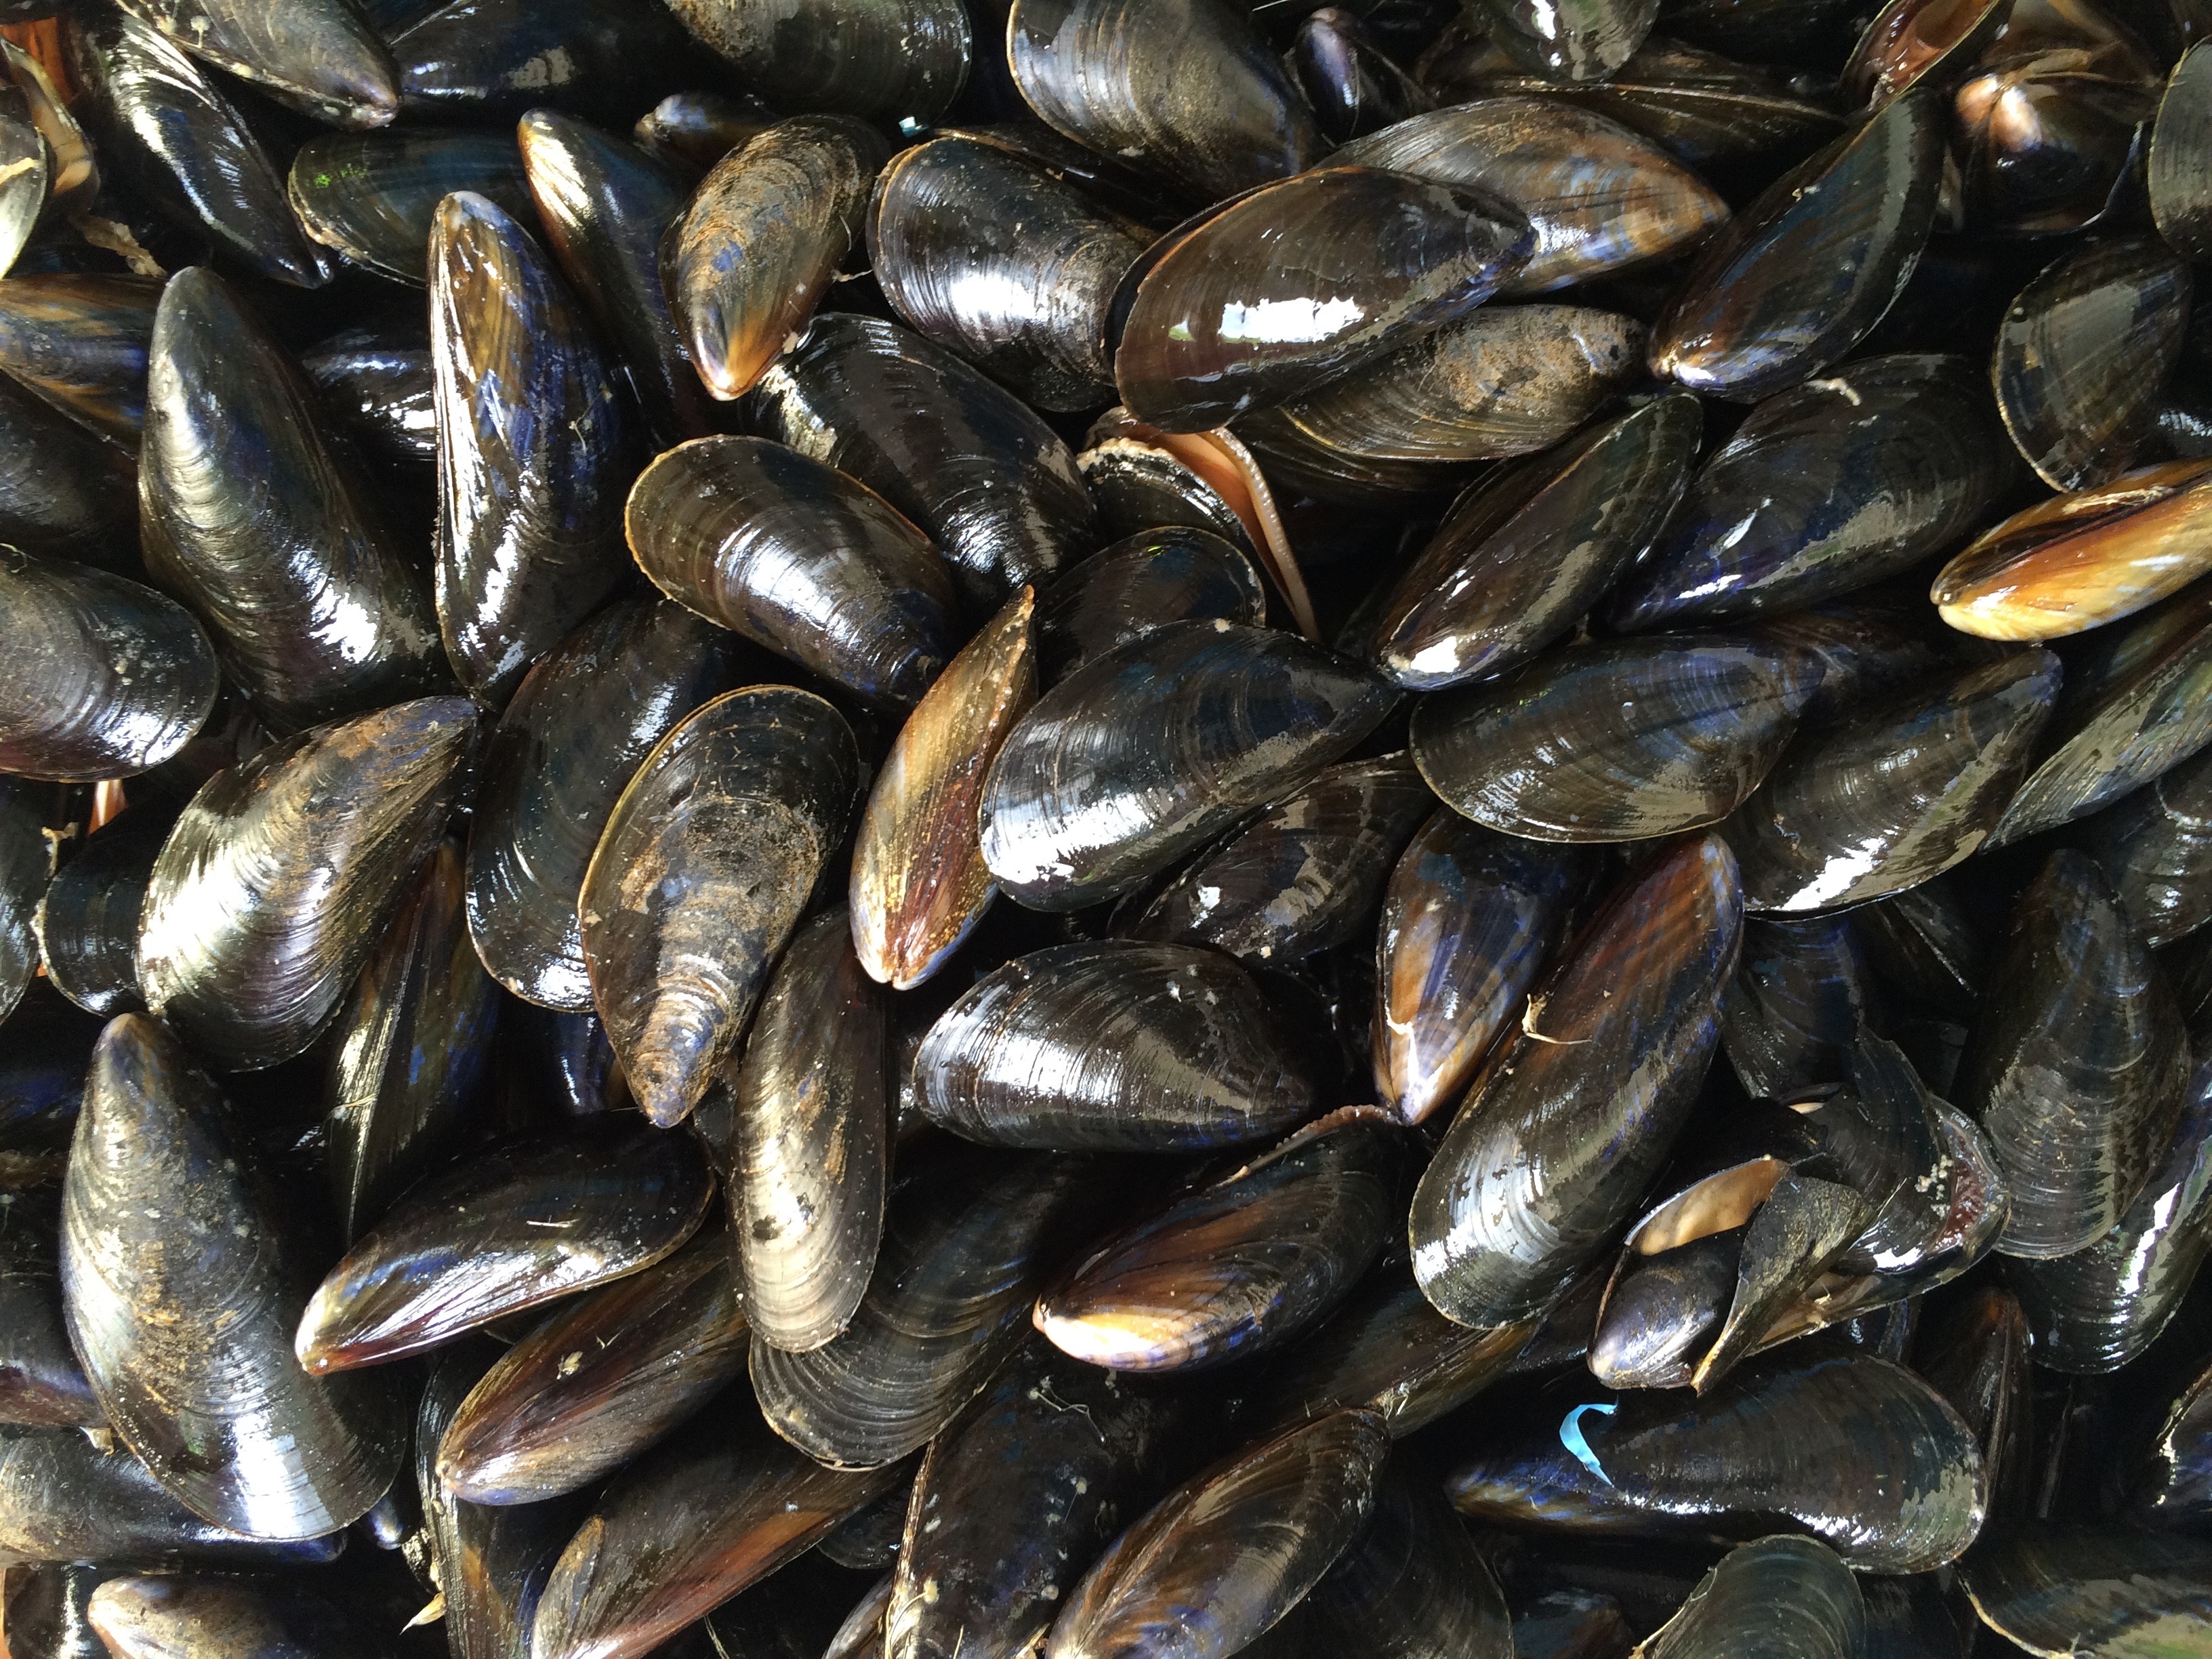
sea, ocean, food, produce, seafood, black, fish, cuisine, shellfish, shell, invertebrate, clam, mussel, mollusk, cockle, vegetarian food, mussels, sunflower seed, clams oysters mussels and scallops, animal source foods